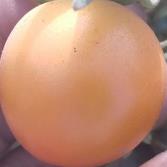
Crop: Tomato
Condition: healthy-fruit